Kertee

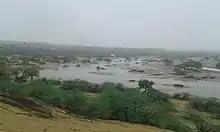
Kertee after rain.

Kertee is situated in Tharparkar district, south of Mithi. It some of the surrounding villages include Veeh and Choompni to the south, as well as Bhakuo and Veri.